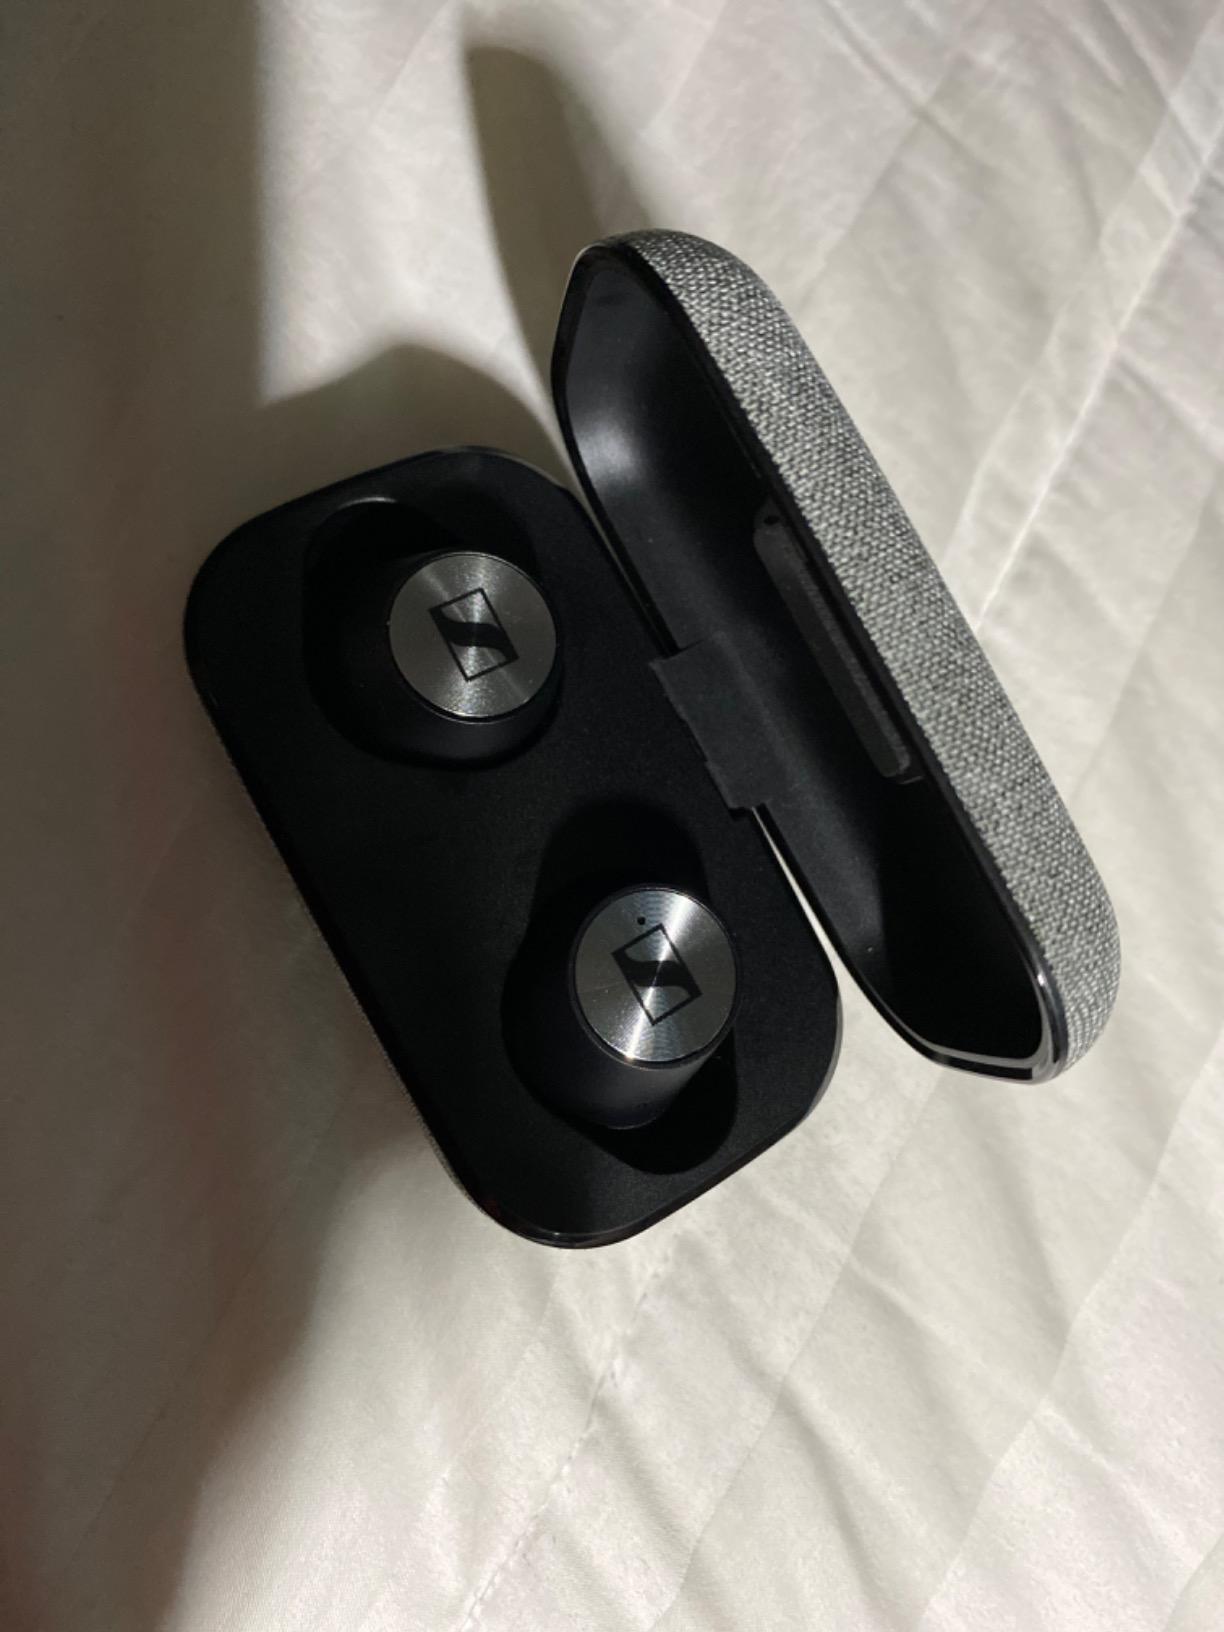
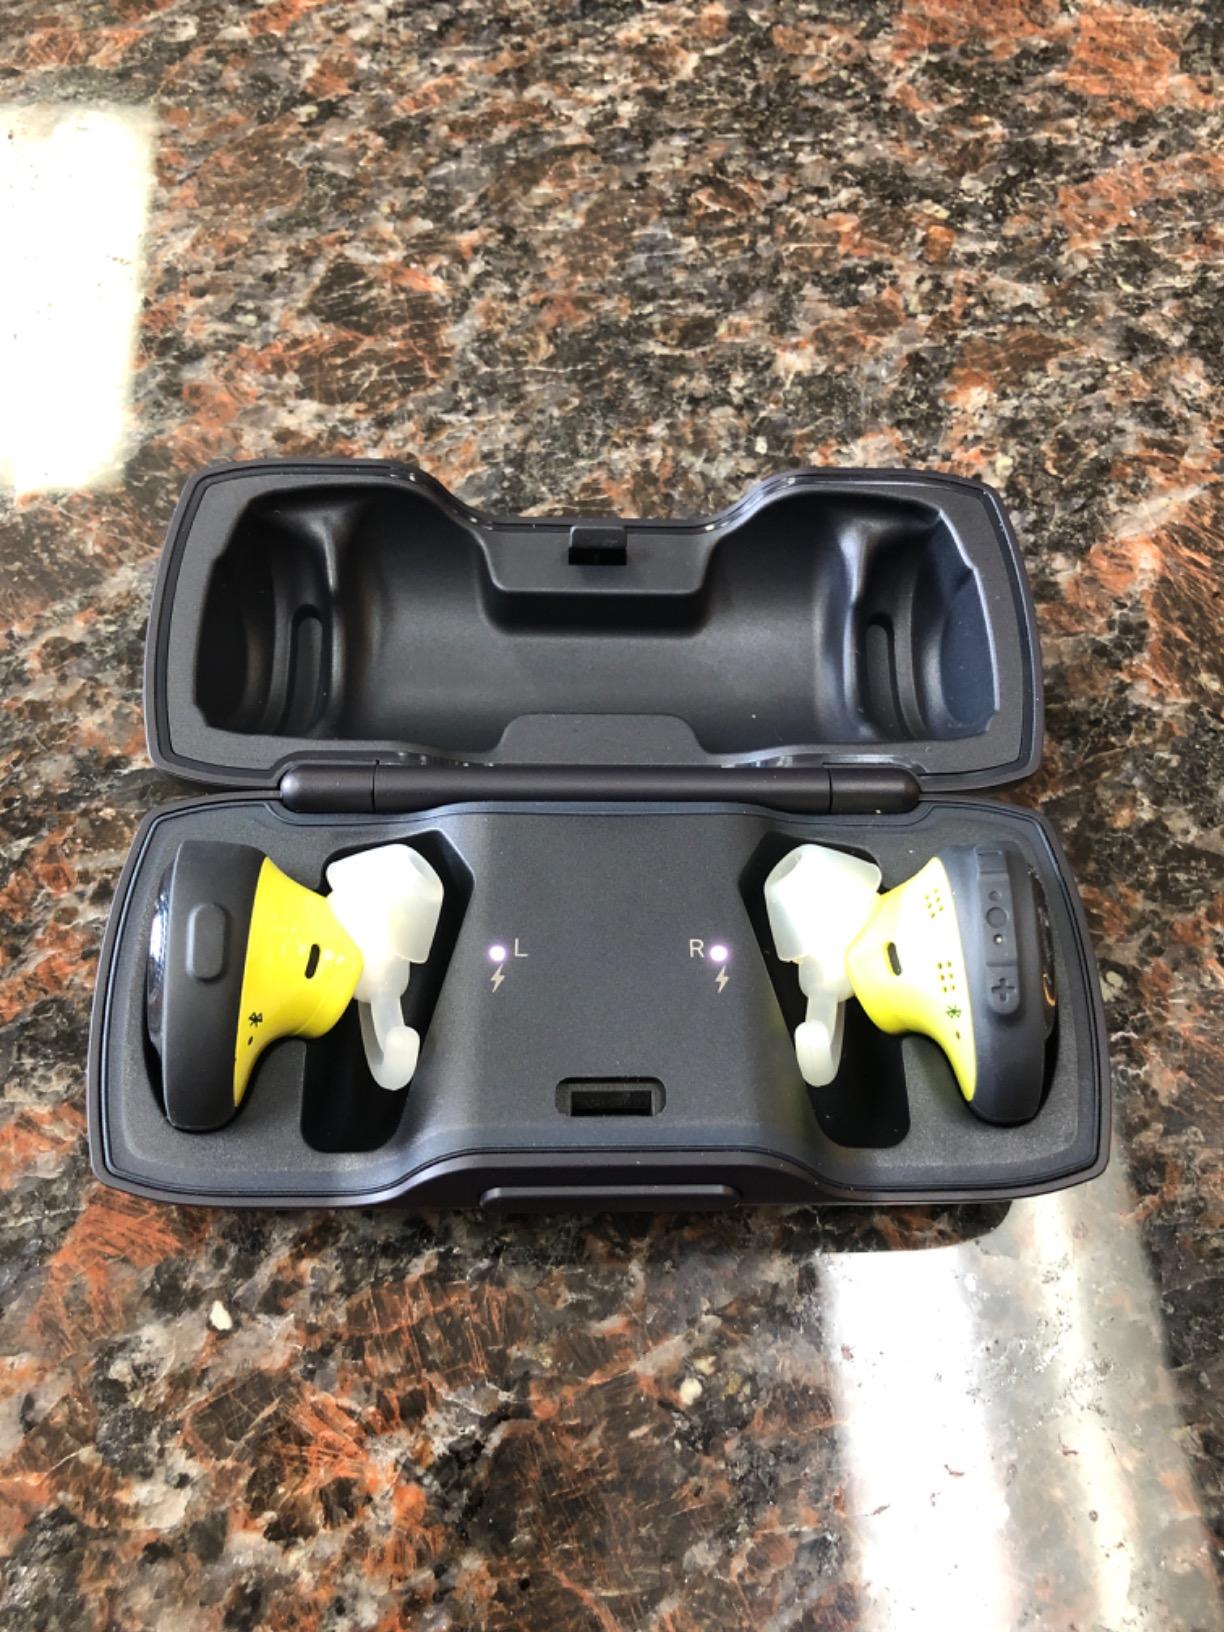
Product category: earbuds
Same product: no